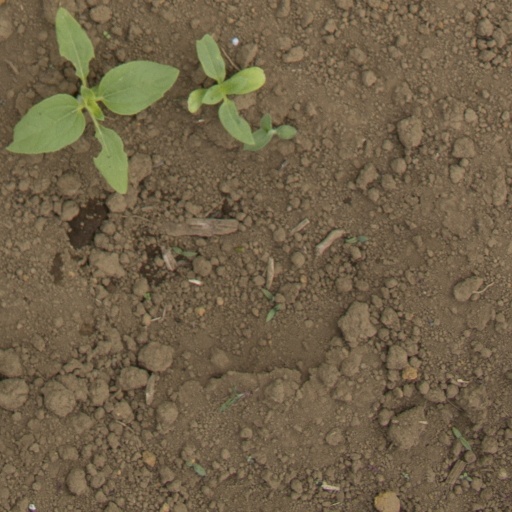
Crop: Jerusalem artichoke